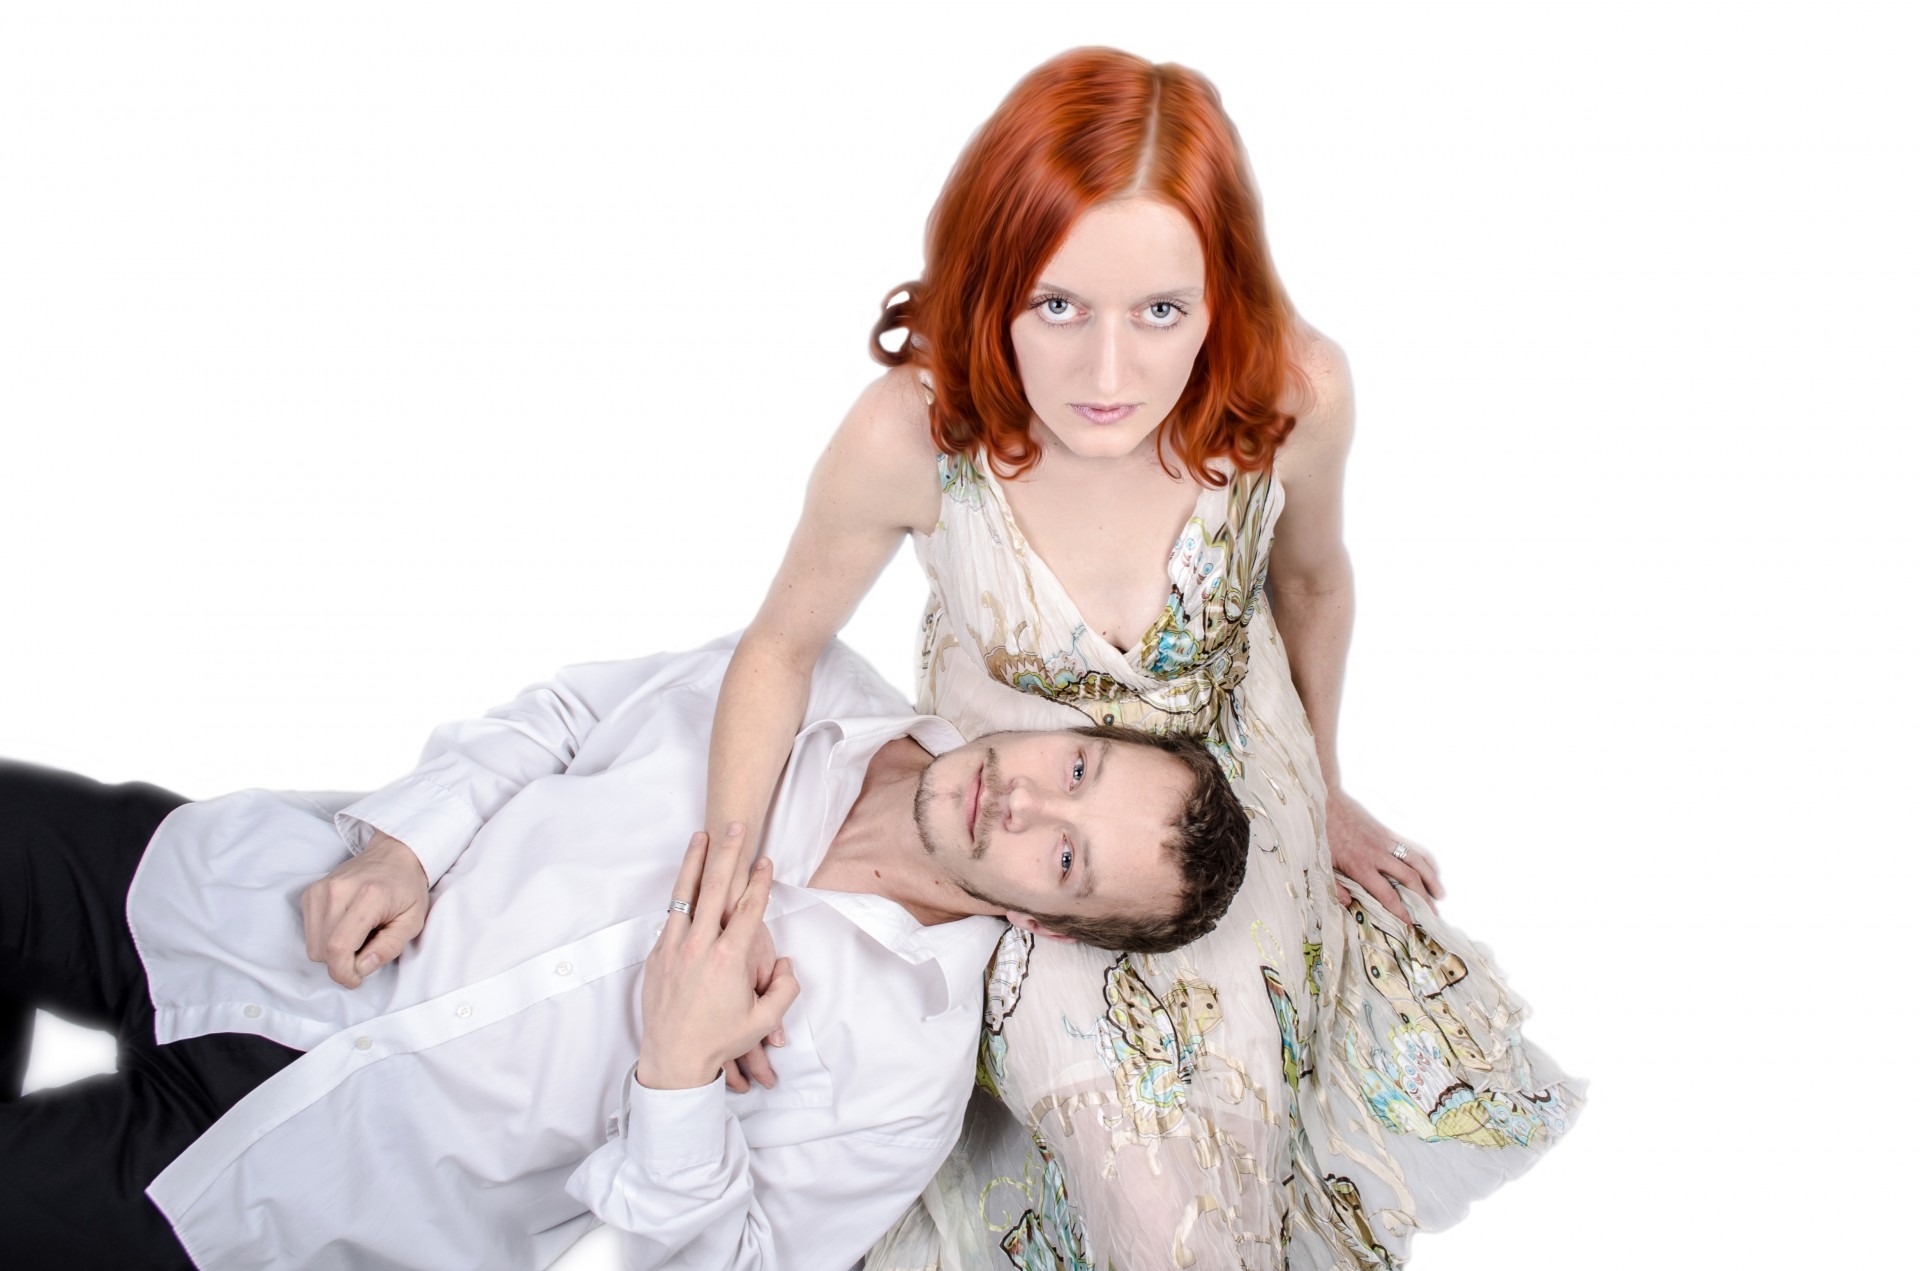
man, person, people, woman, white, isolated, love, couple, two, clothing, boyfriend, girlfriend, wife, background, costume, gown, husband, photo shoot